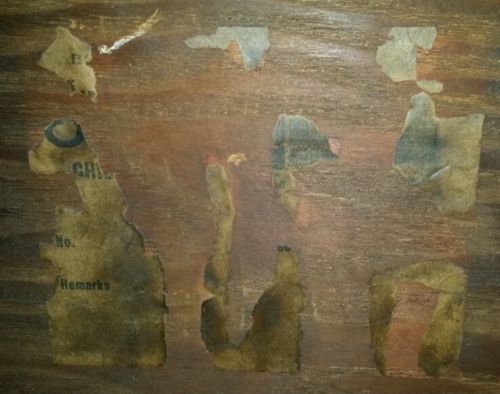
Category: cabinet